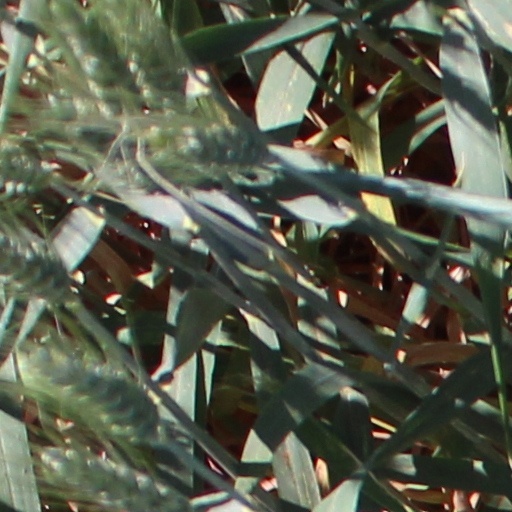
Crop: wheat